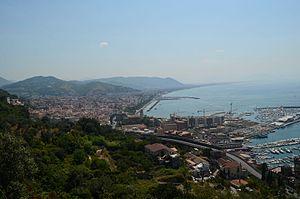
Salerne est une ville italienne de la province de Salerne en Campanie.